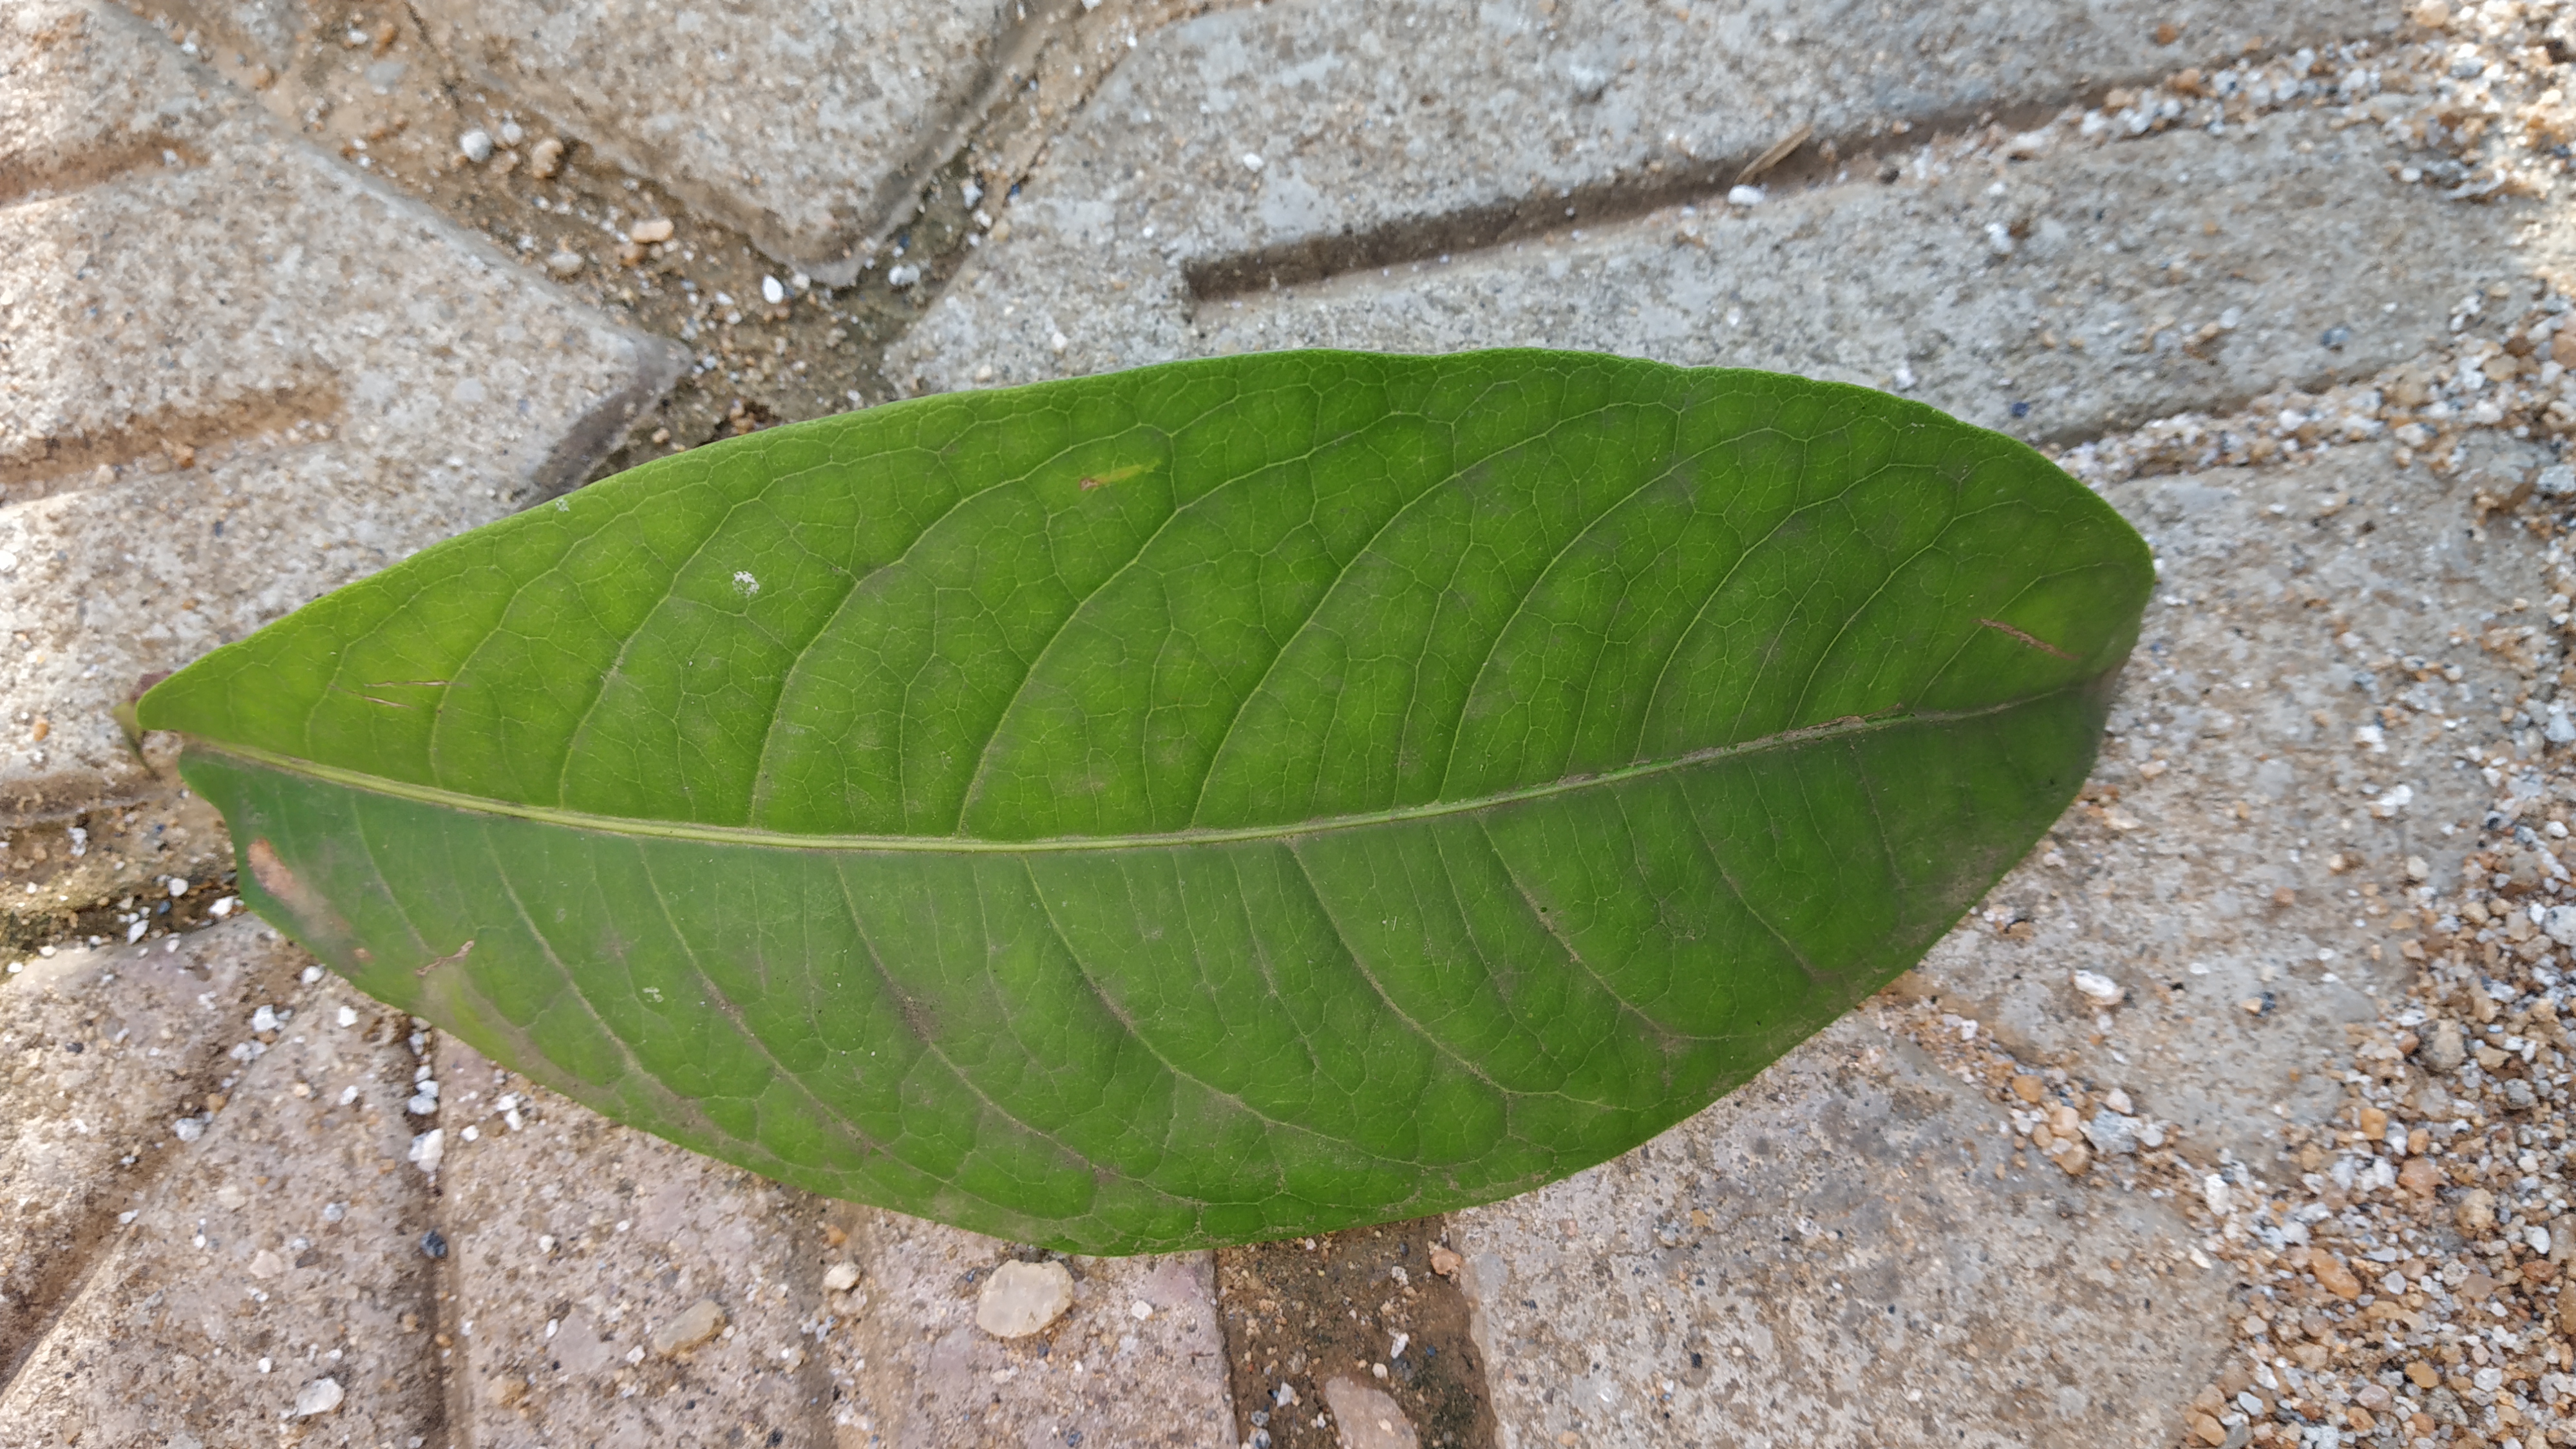
Plant: kepala